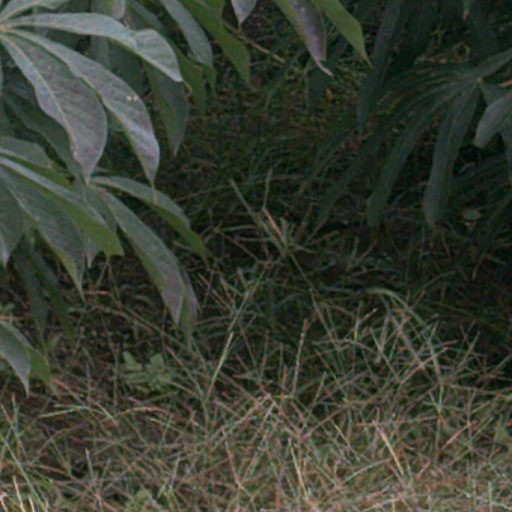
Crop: cassava